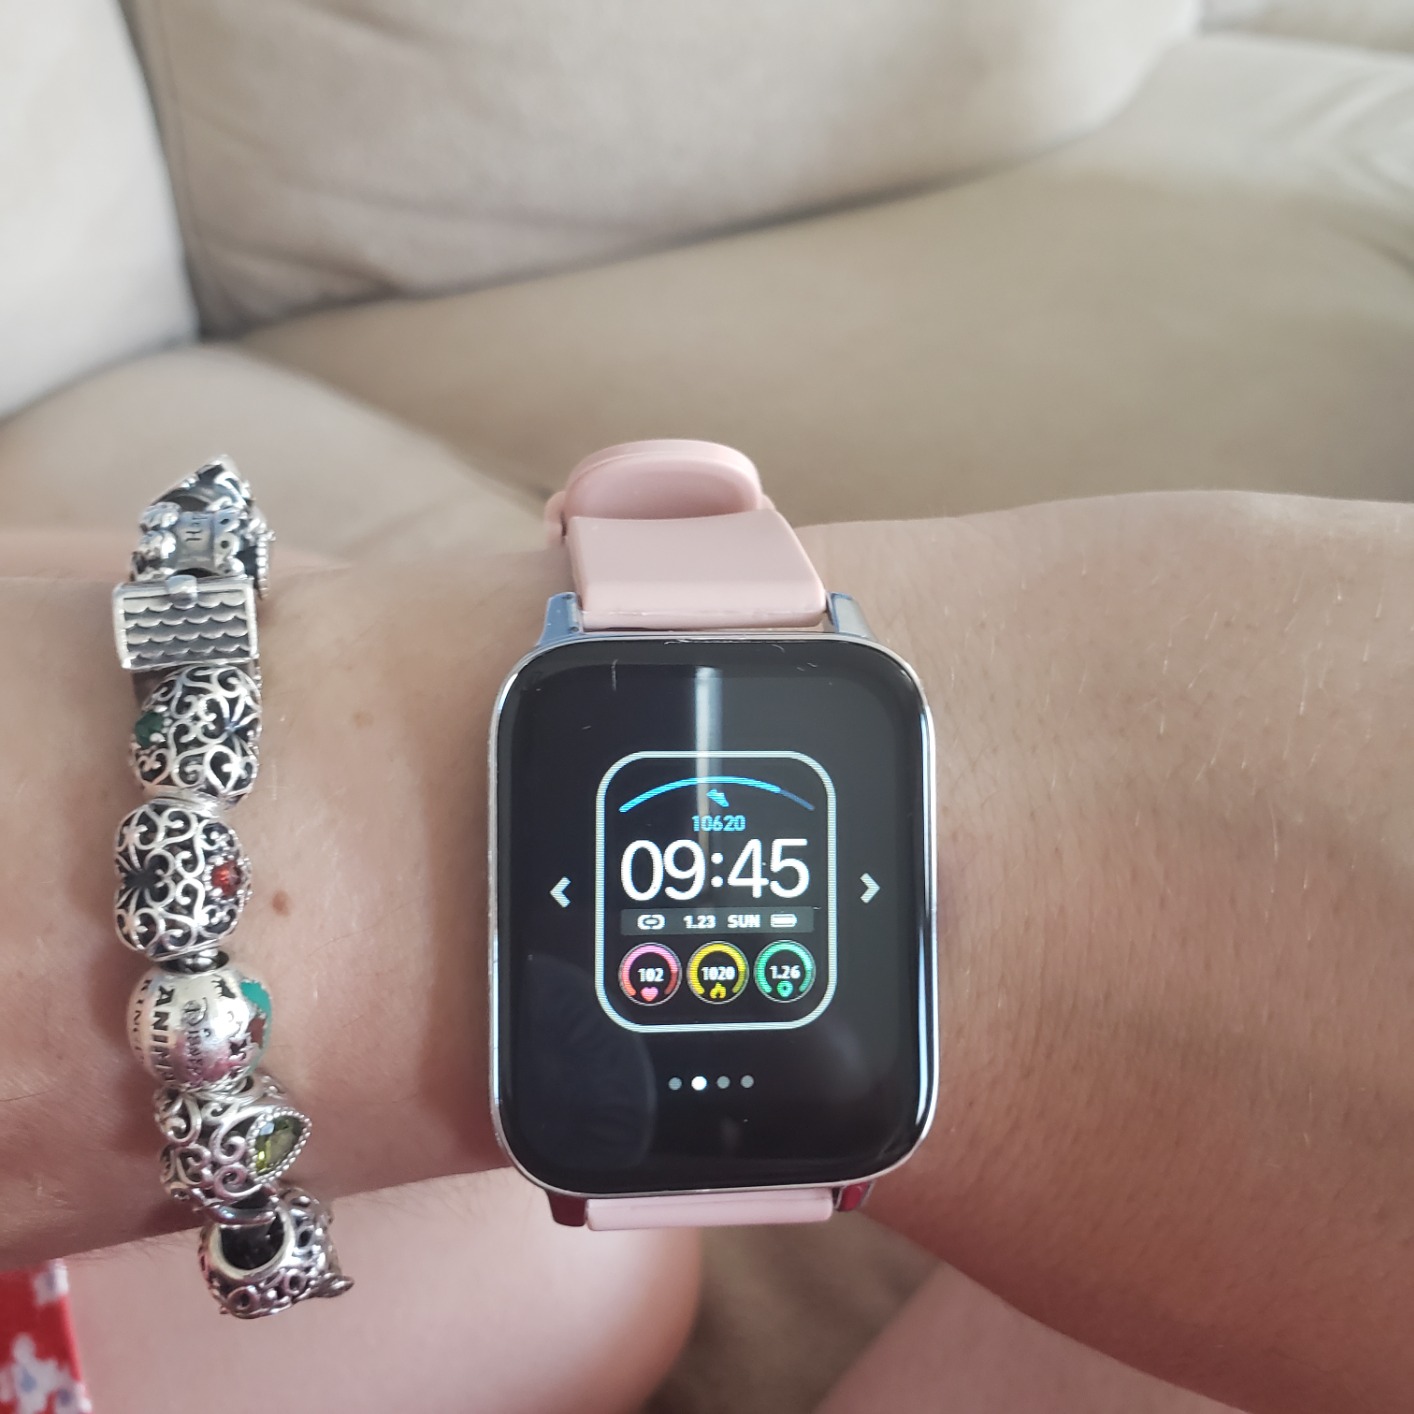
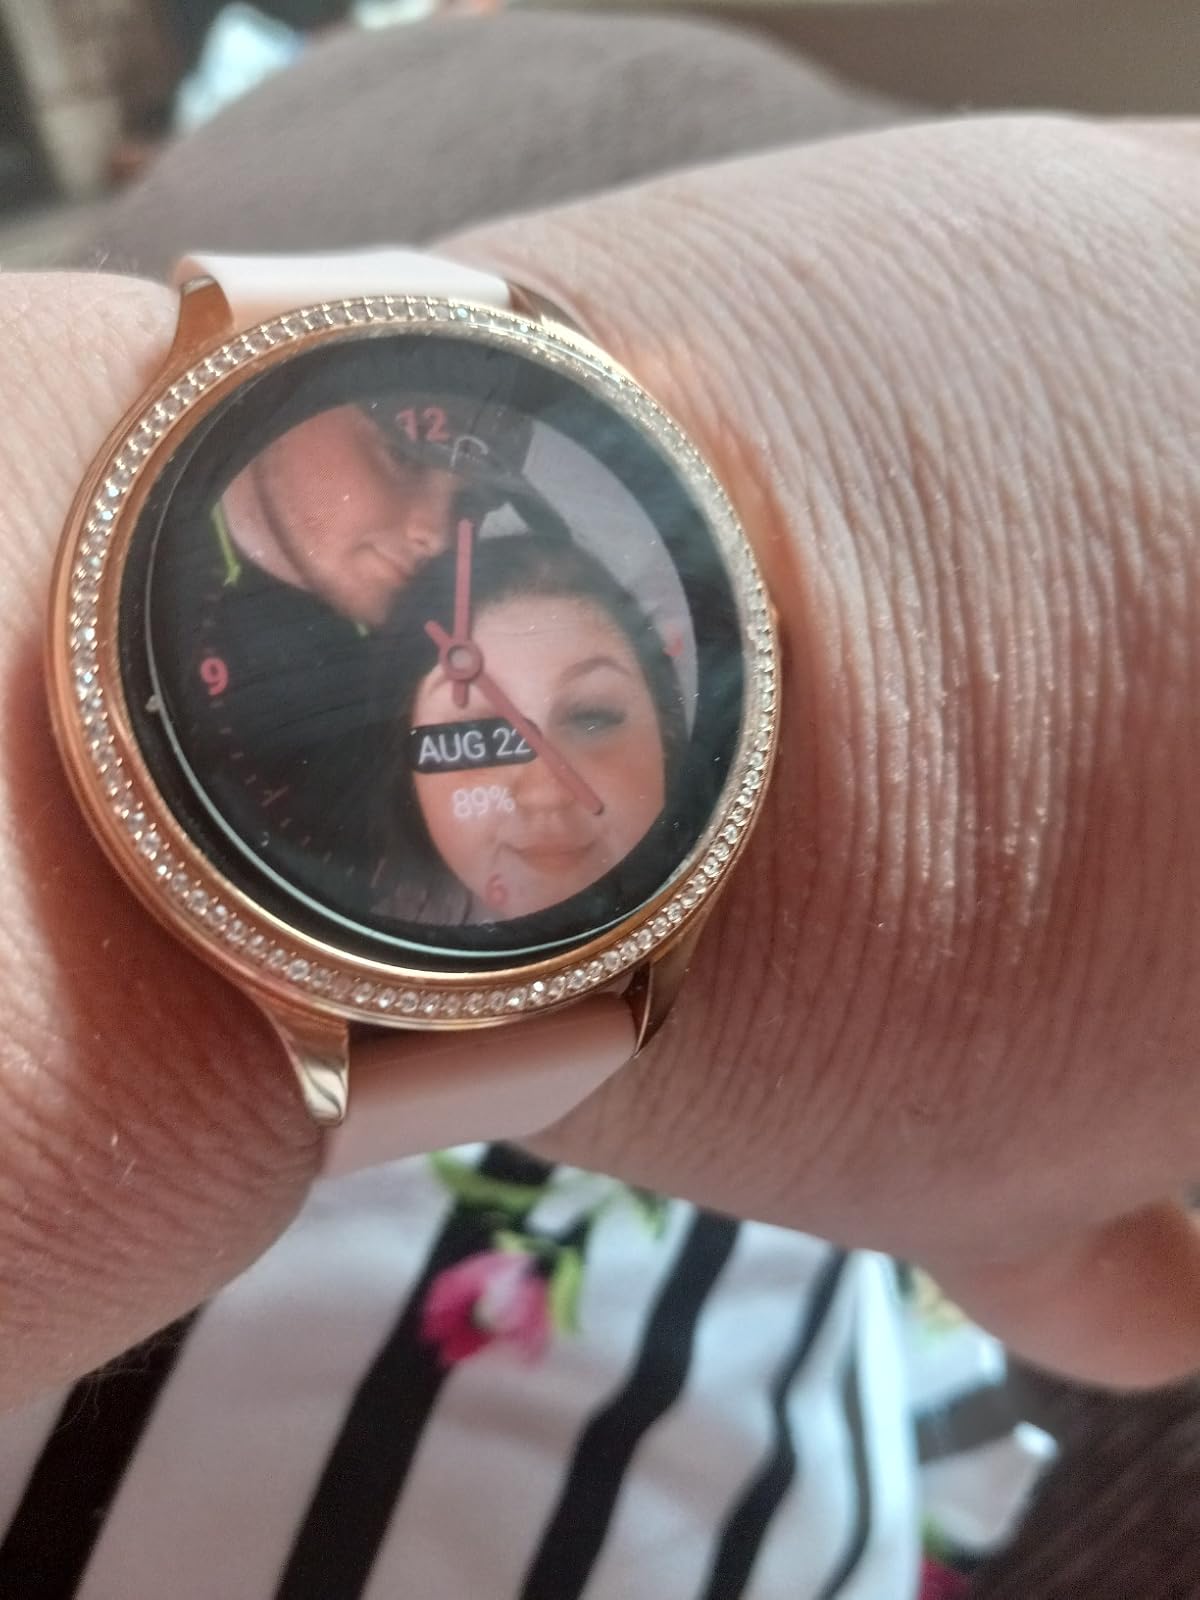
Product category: smartwatch
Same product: no